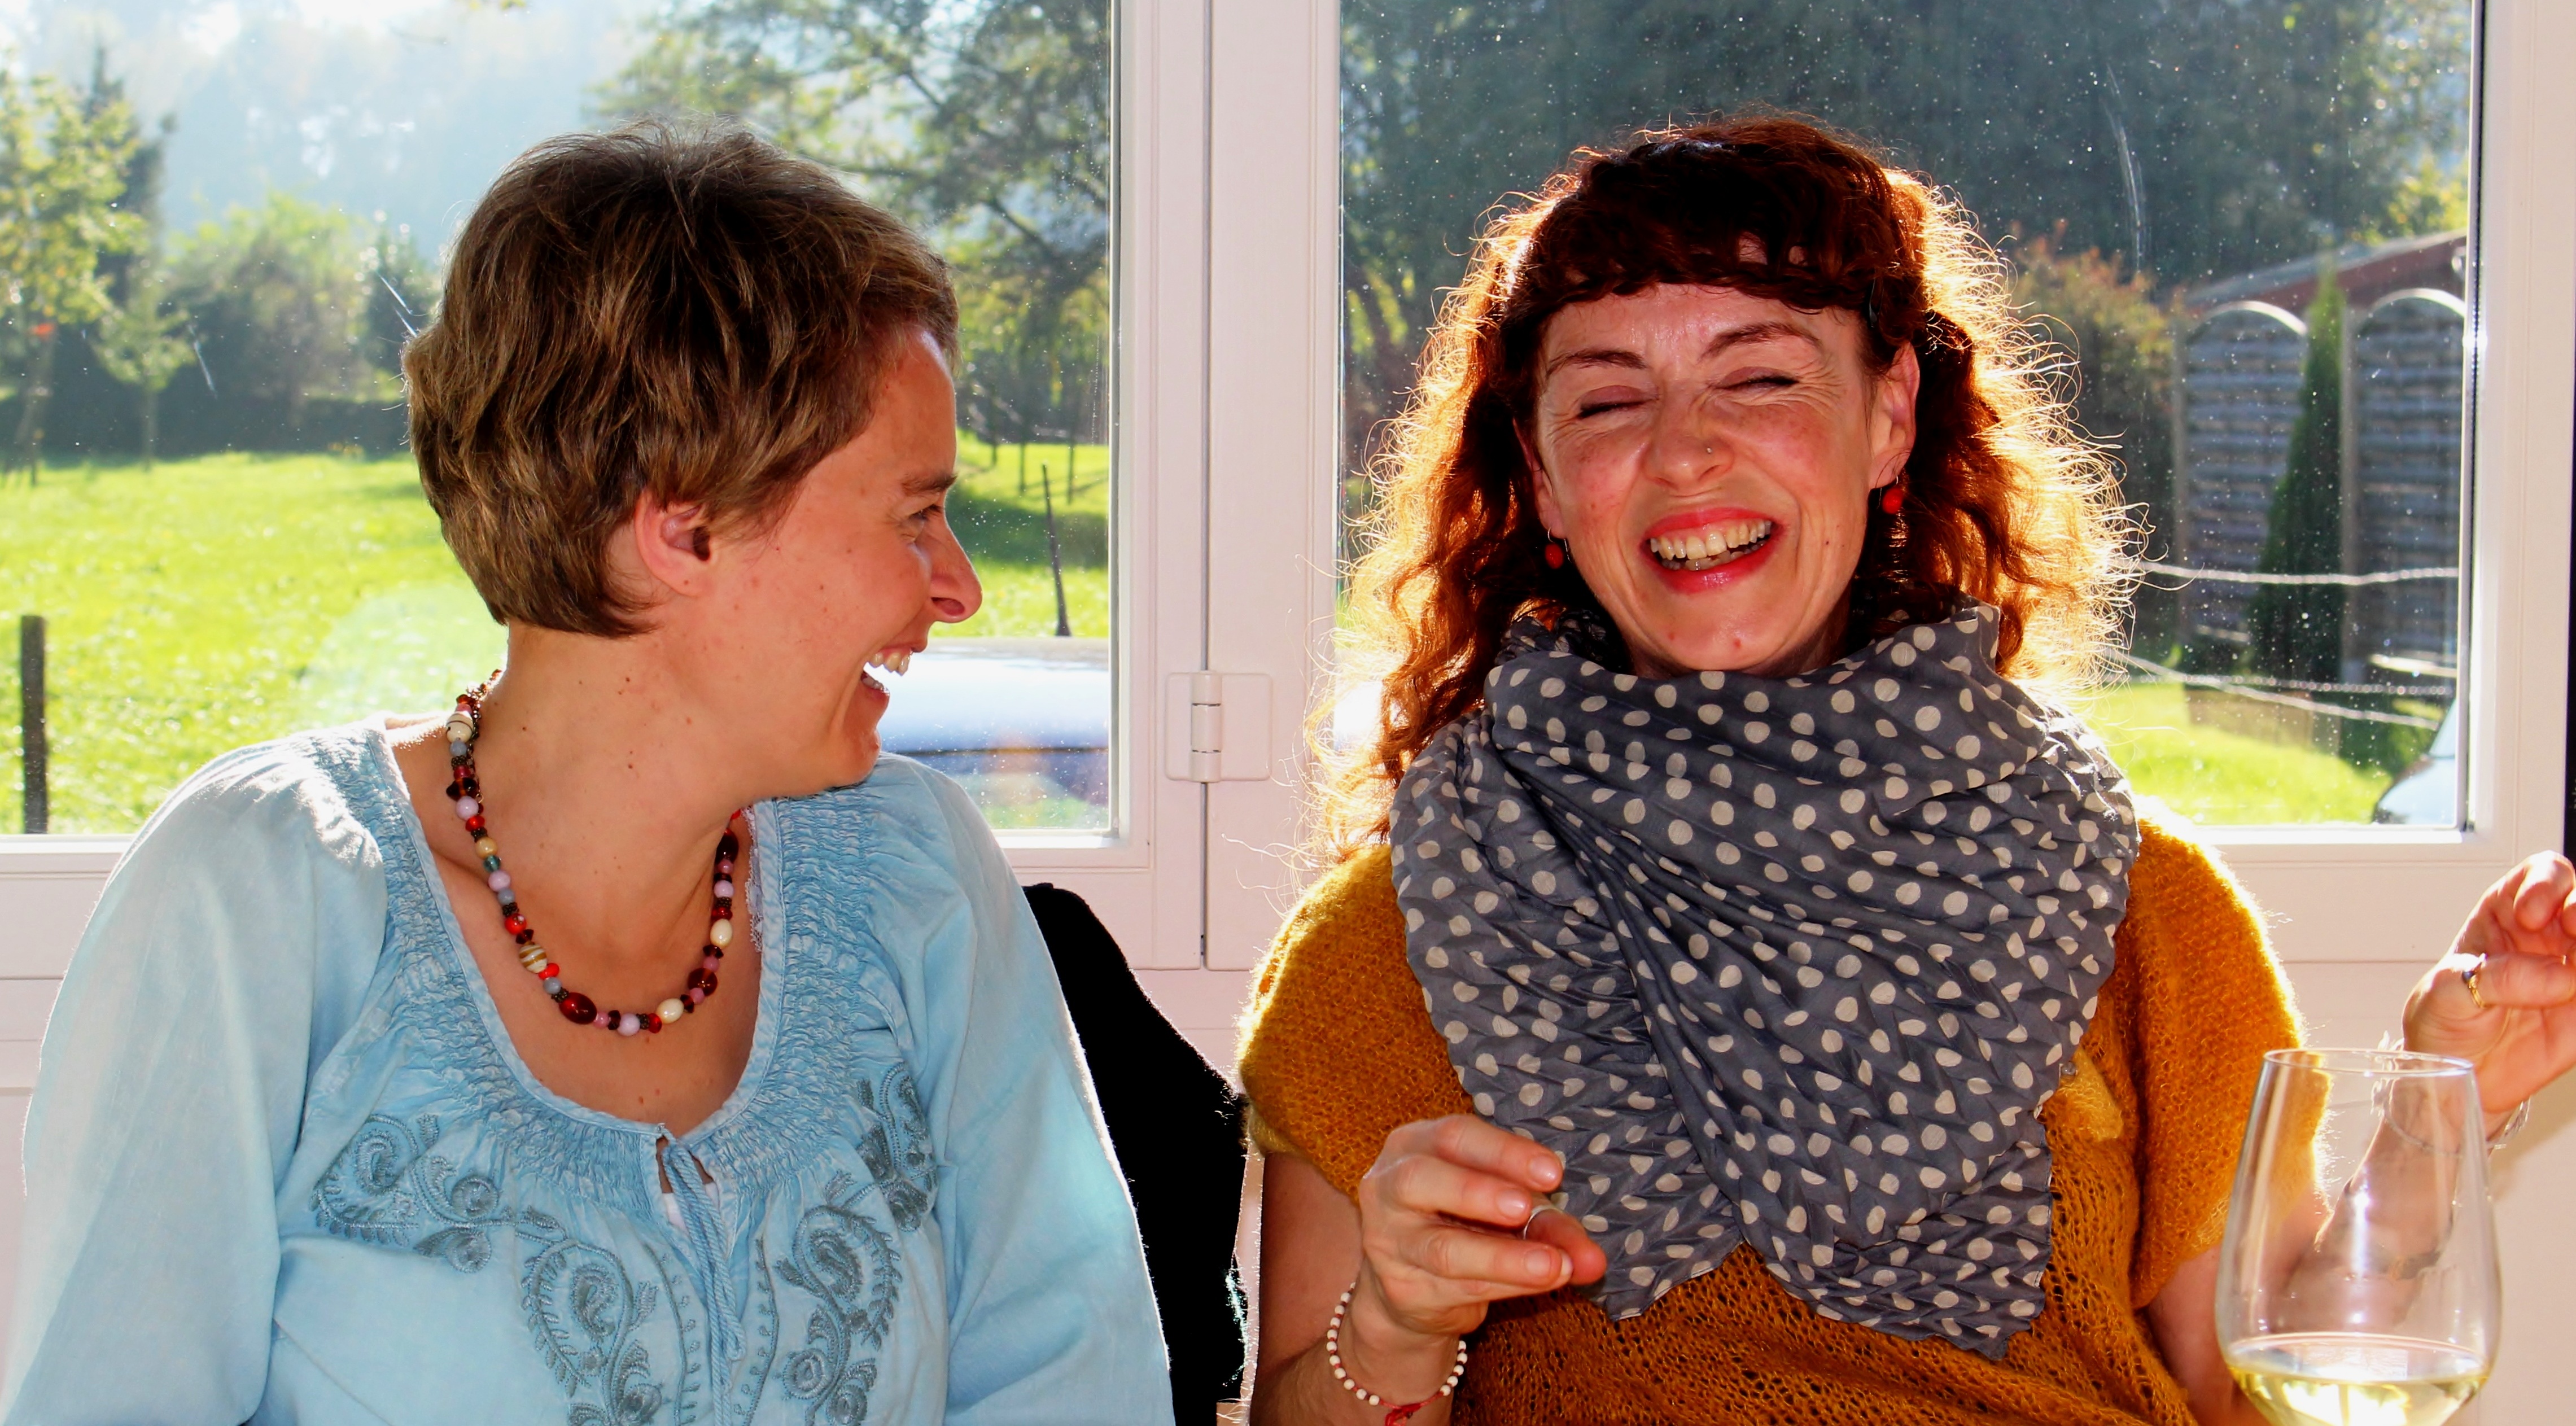
person, people, human, laugh, cheerful, family, fun, women, joy, joy of life